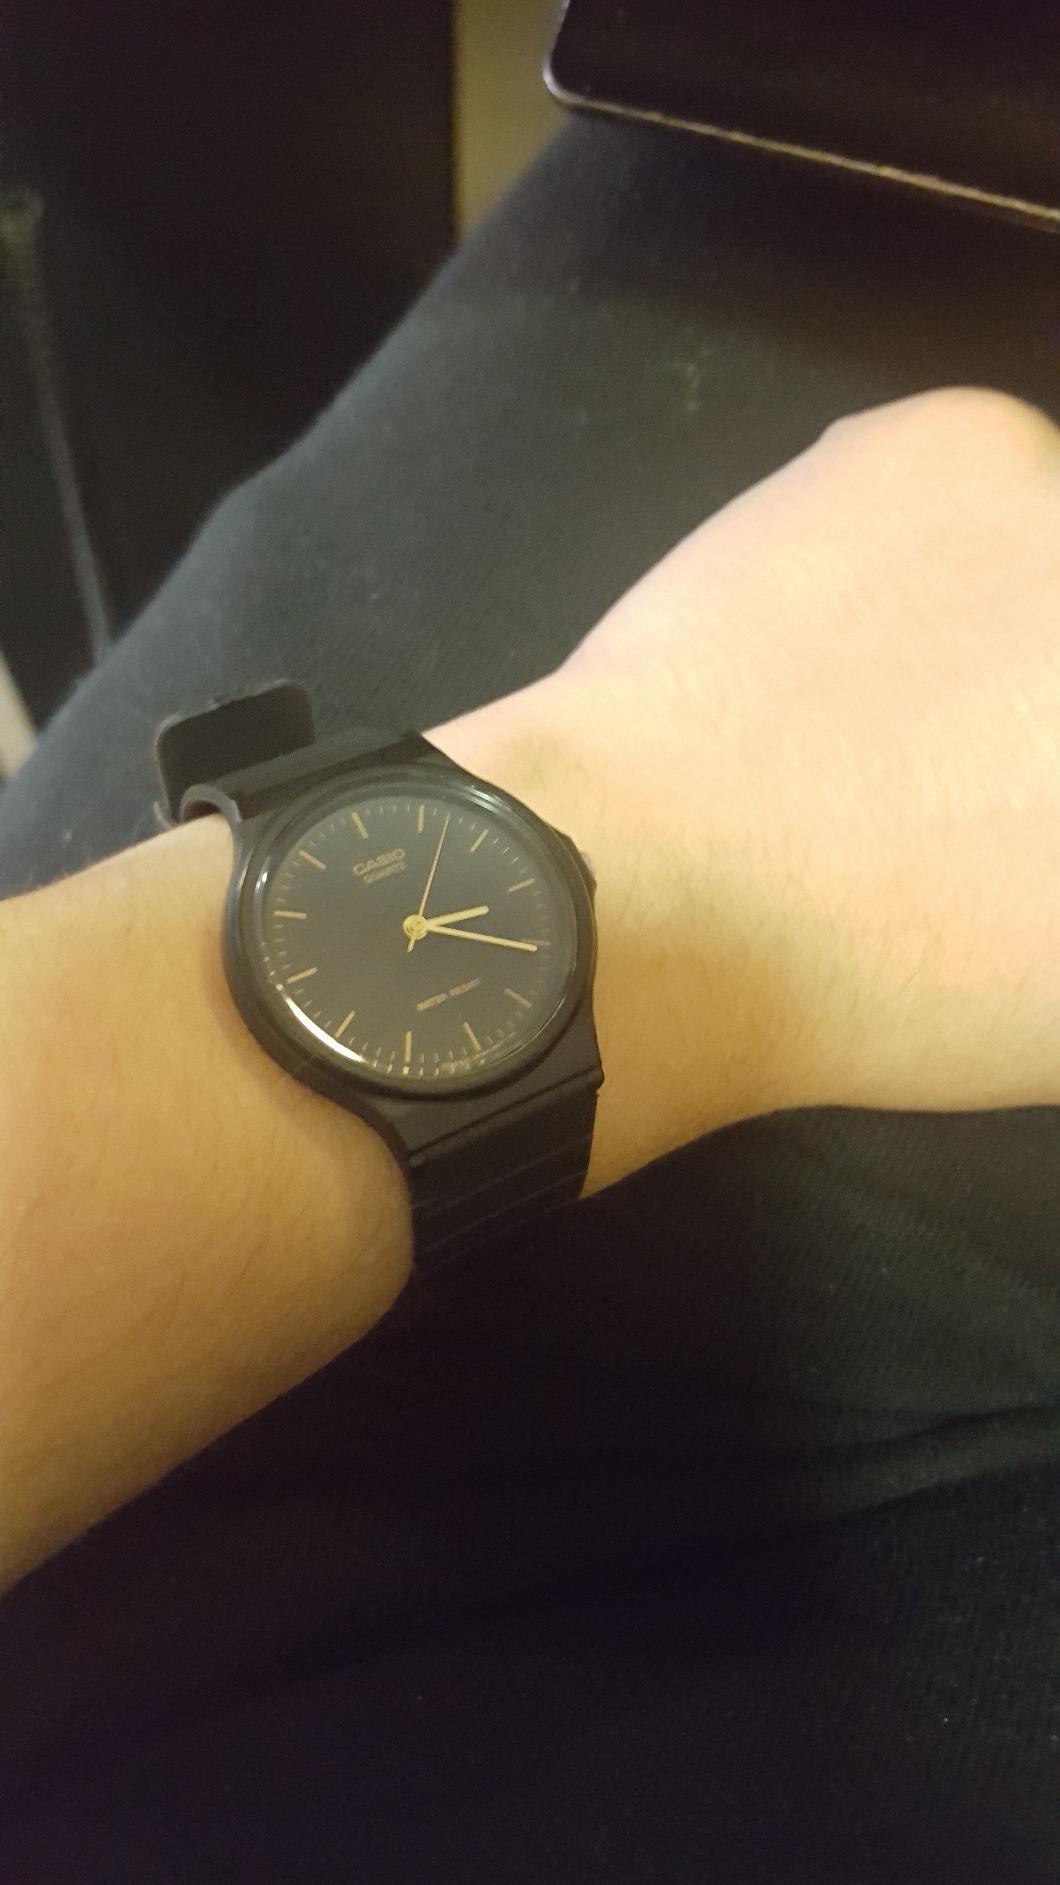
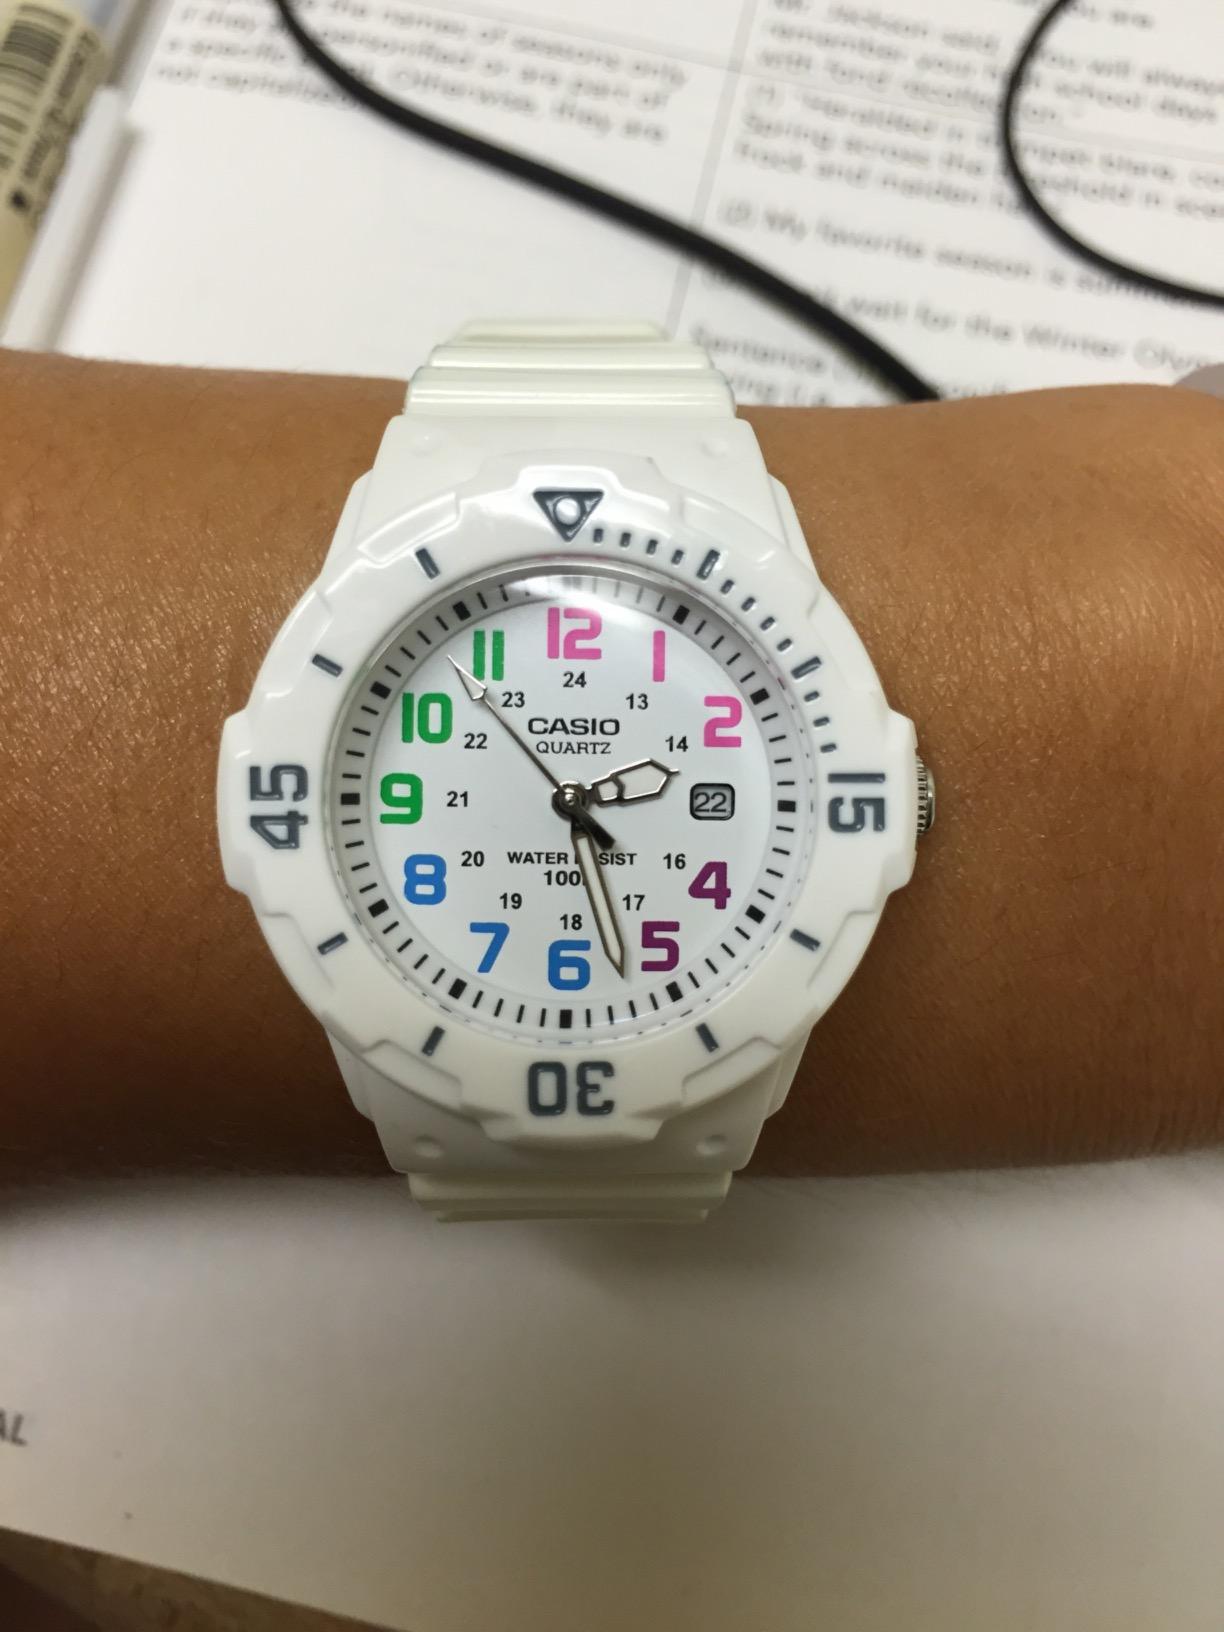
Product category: accessories_watch
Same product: no